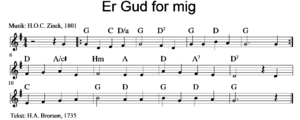
H.O.C. Zinck
Er Gud for mig komponeret af H.O.C. Zinck
Er Gud for mig.
Hardenack Otto Conrad Zinck, var en tysk-dansk musiker.